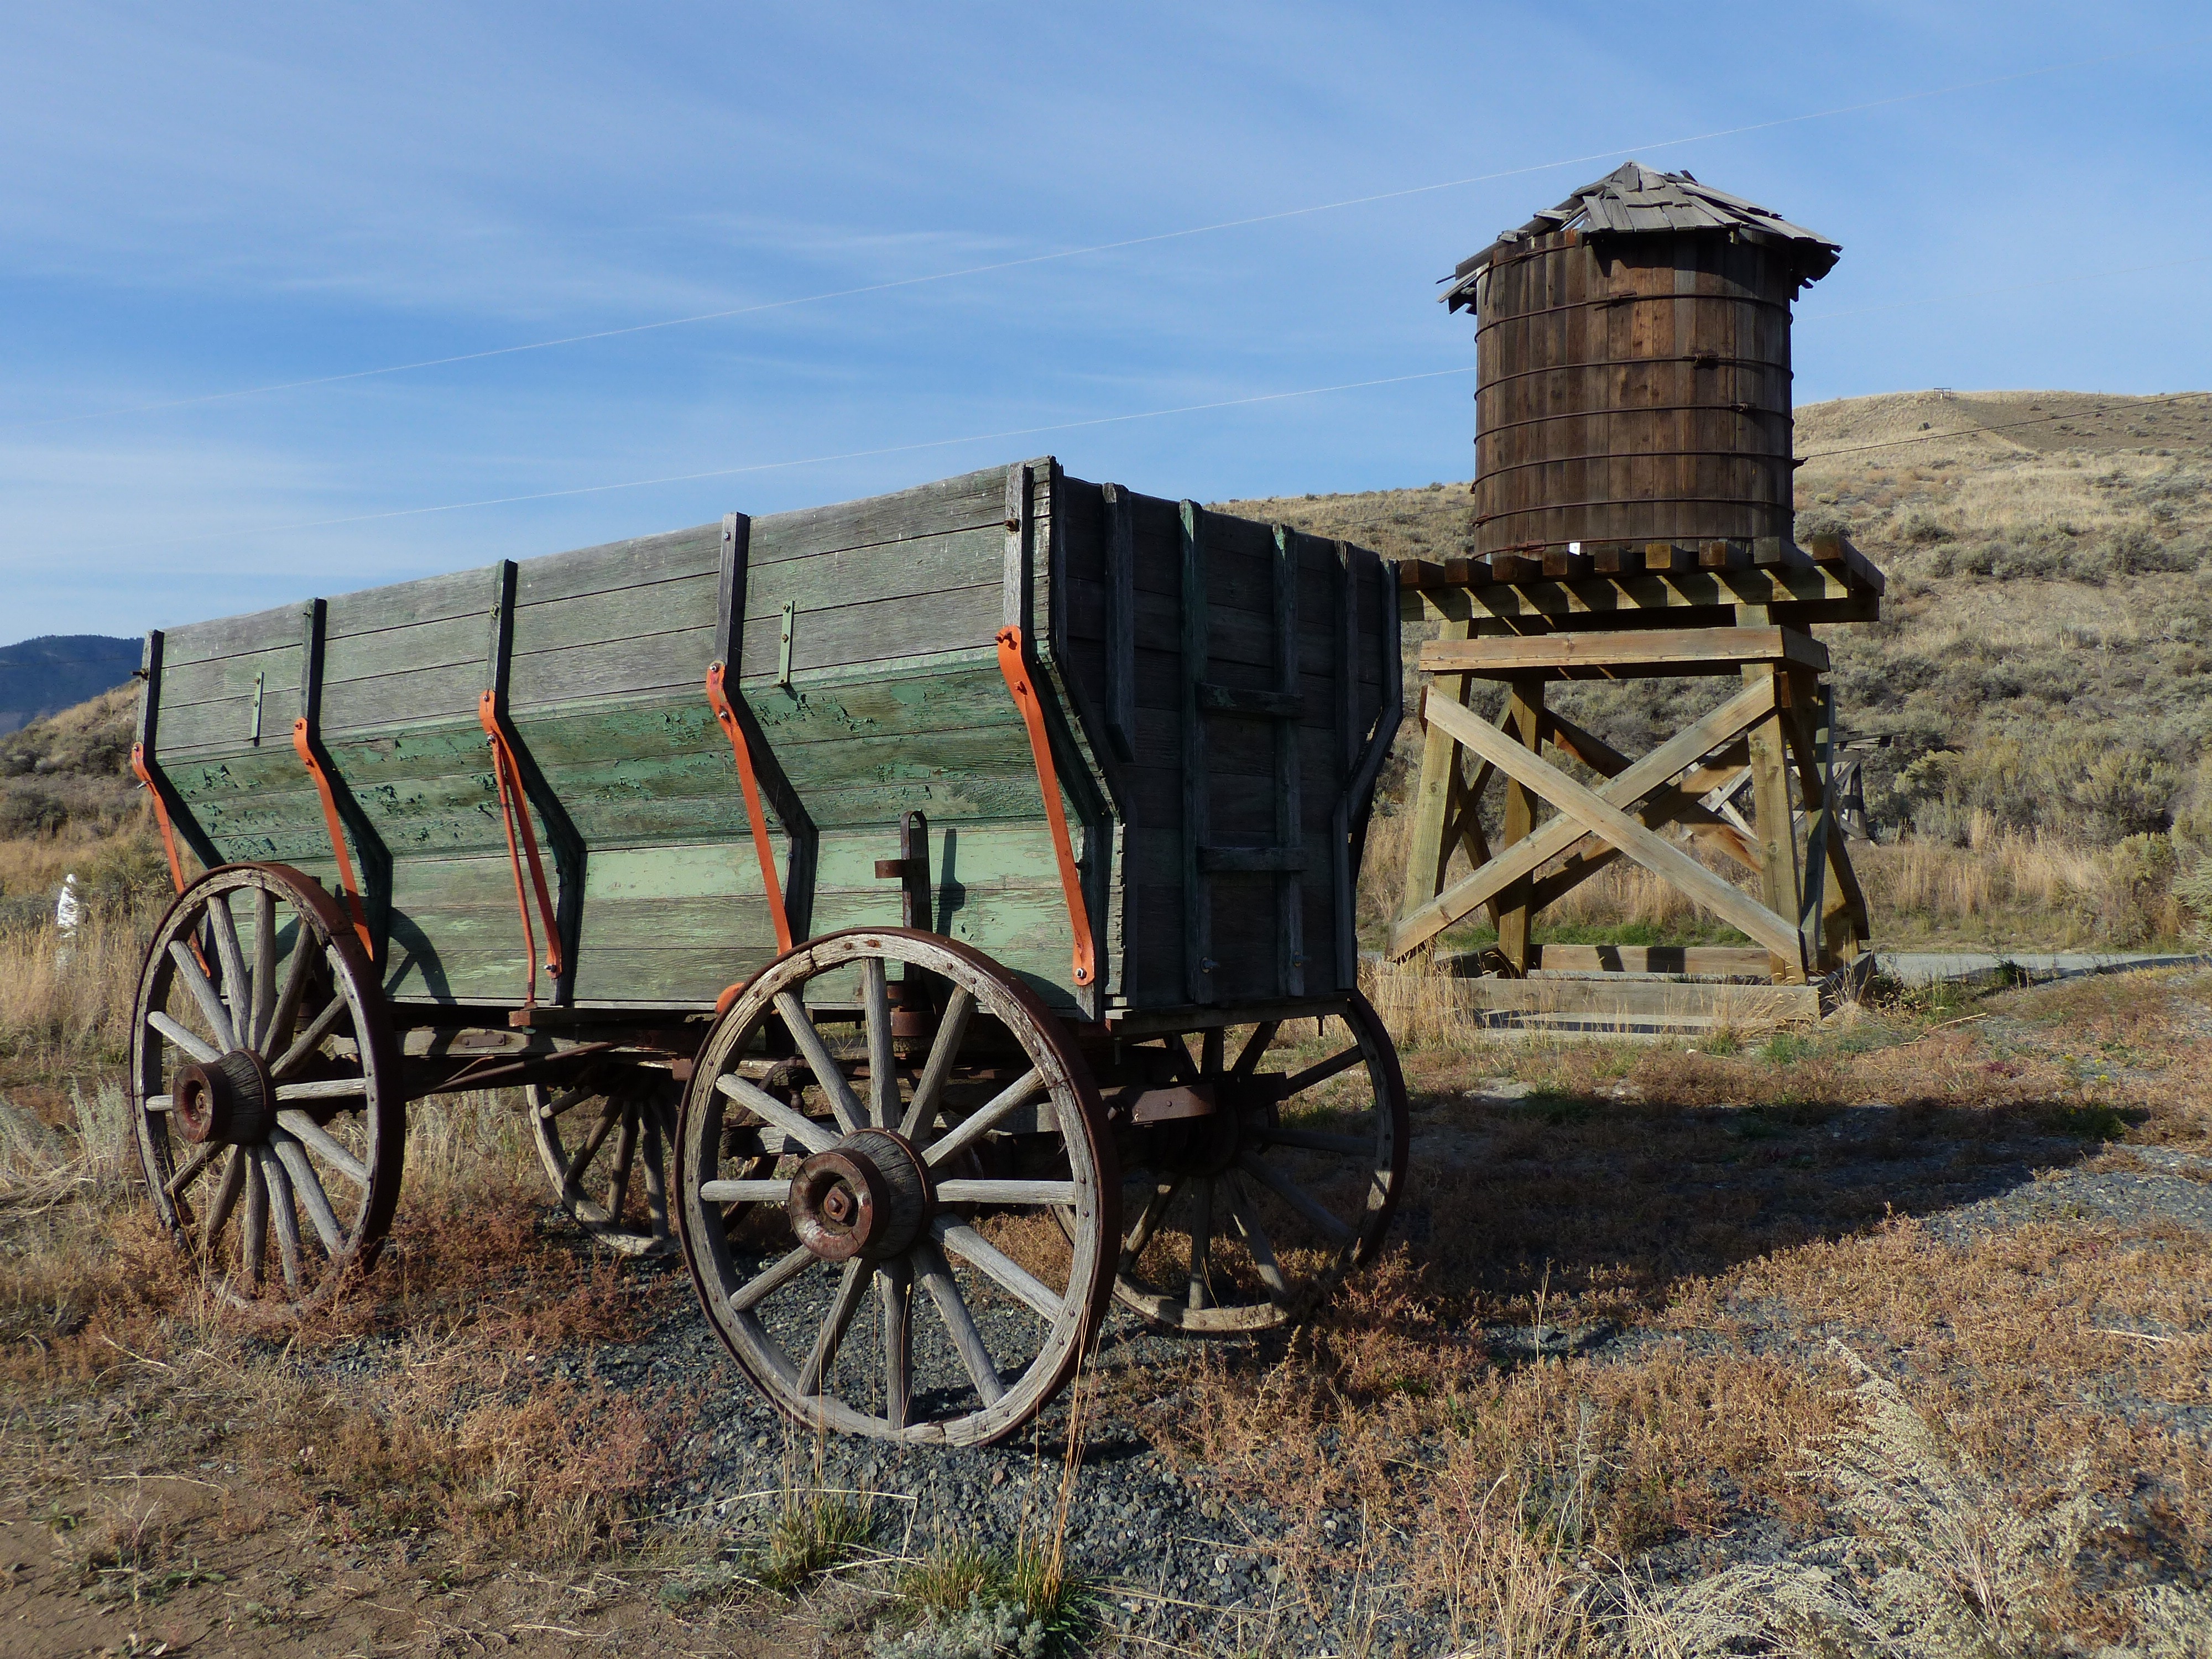
landscape, farm, vintage, antique, wagon, countryside, transport, vehicle, ranch, scenery, ancient, old building, water tower, buildings, canada, wooden, ghost town, carriage, heritage, tourist attraction, rural area, british columbia, western style, wild west, horse and buggy, heritage site, deadman